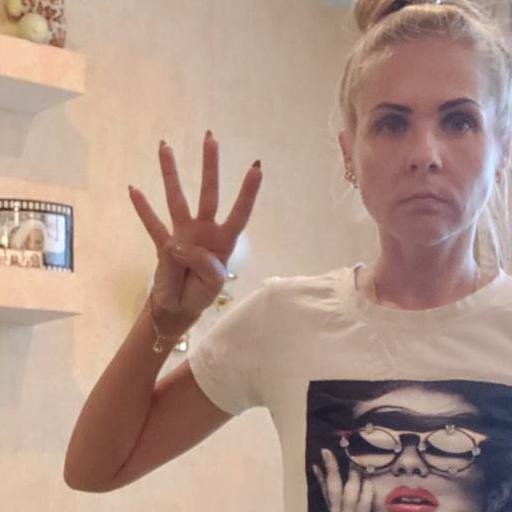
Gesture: four